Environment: real
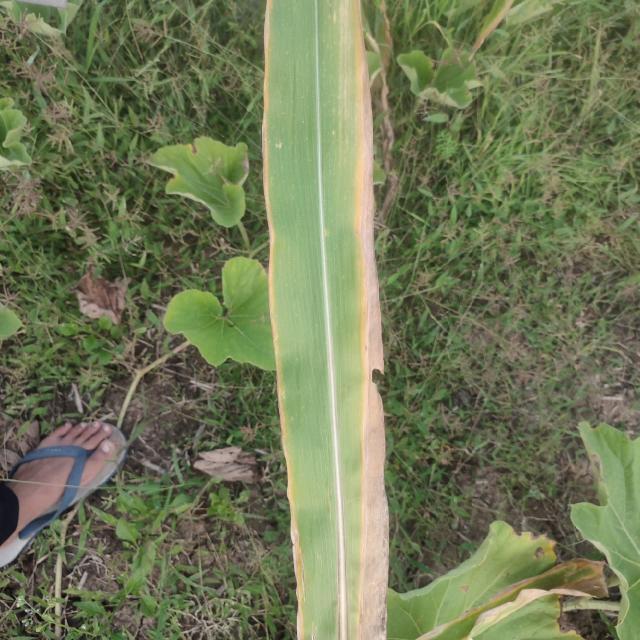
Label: potassium_deficiency